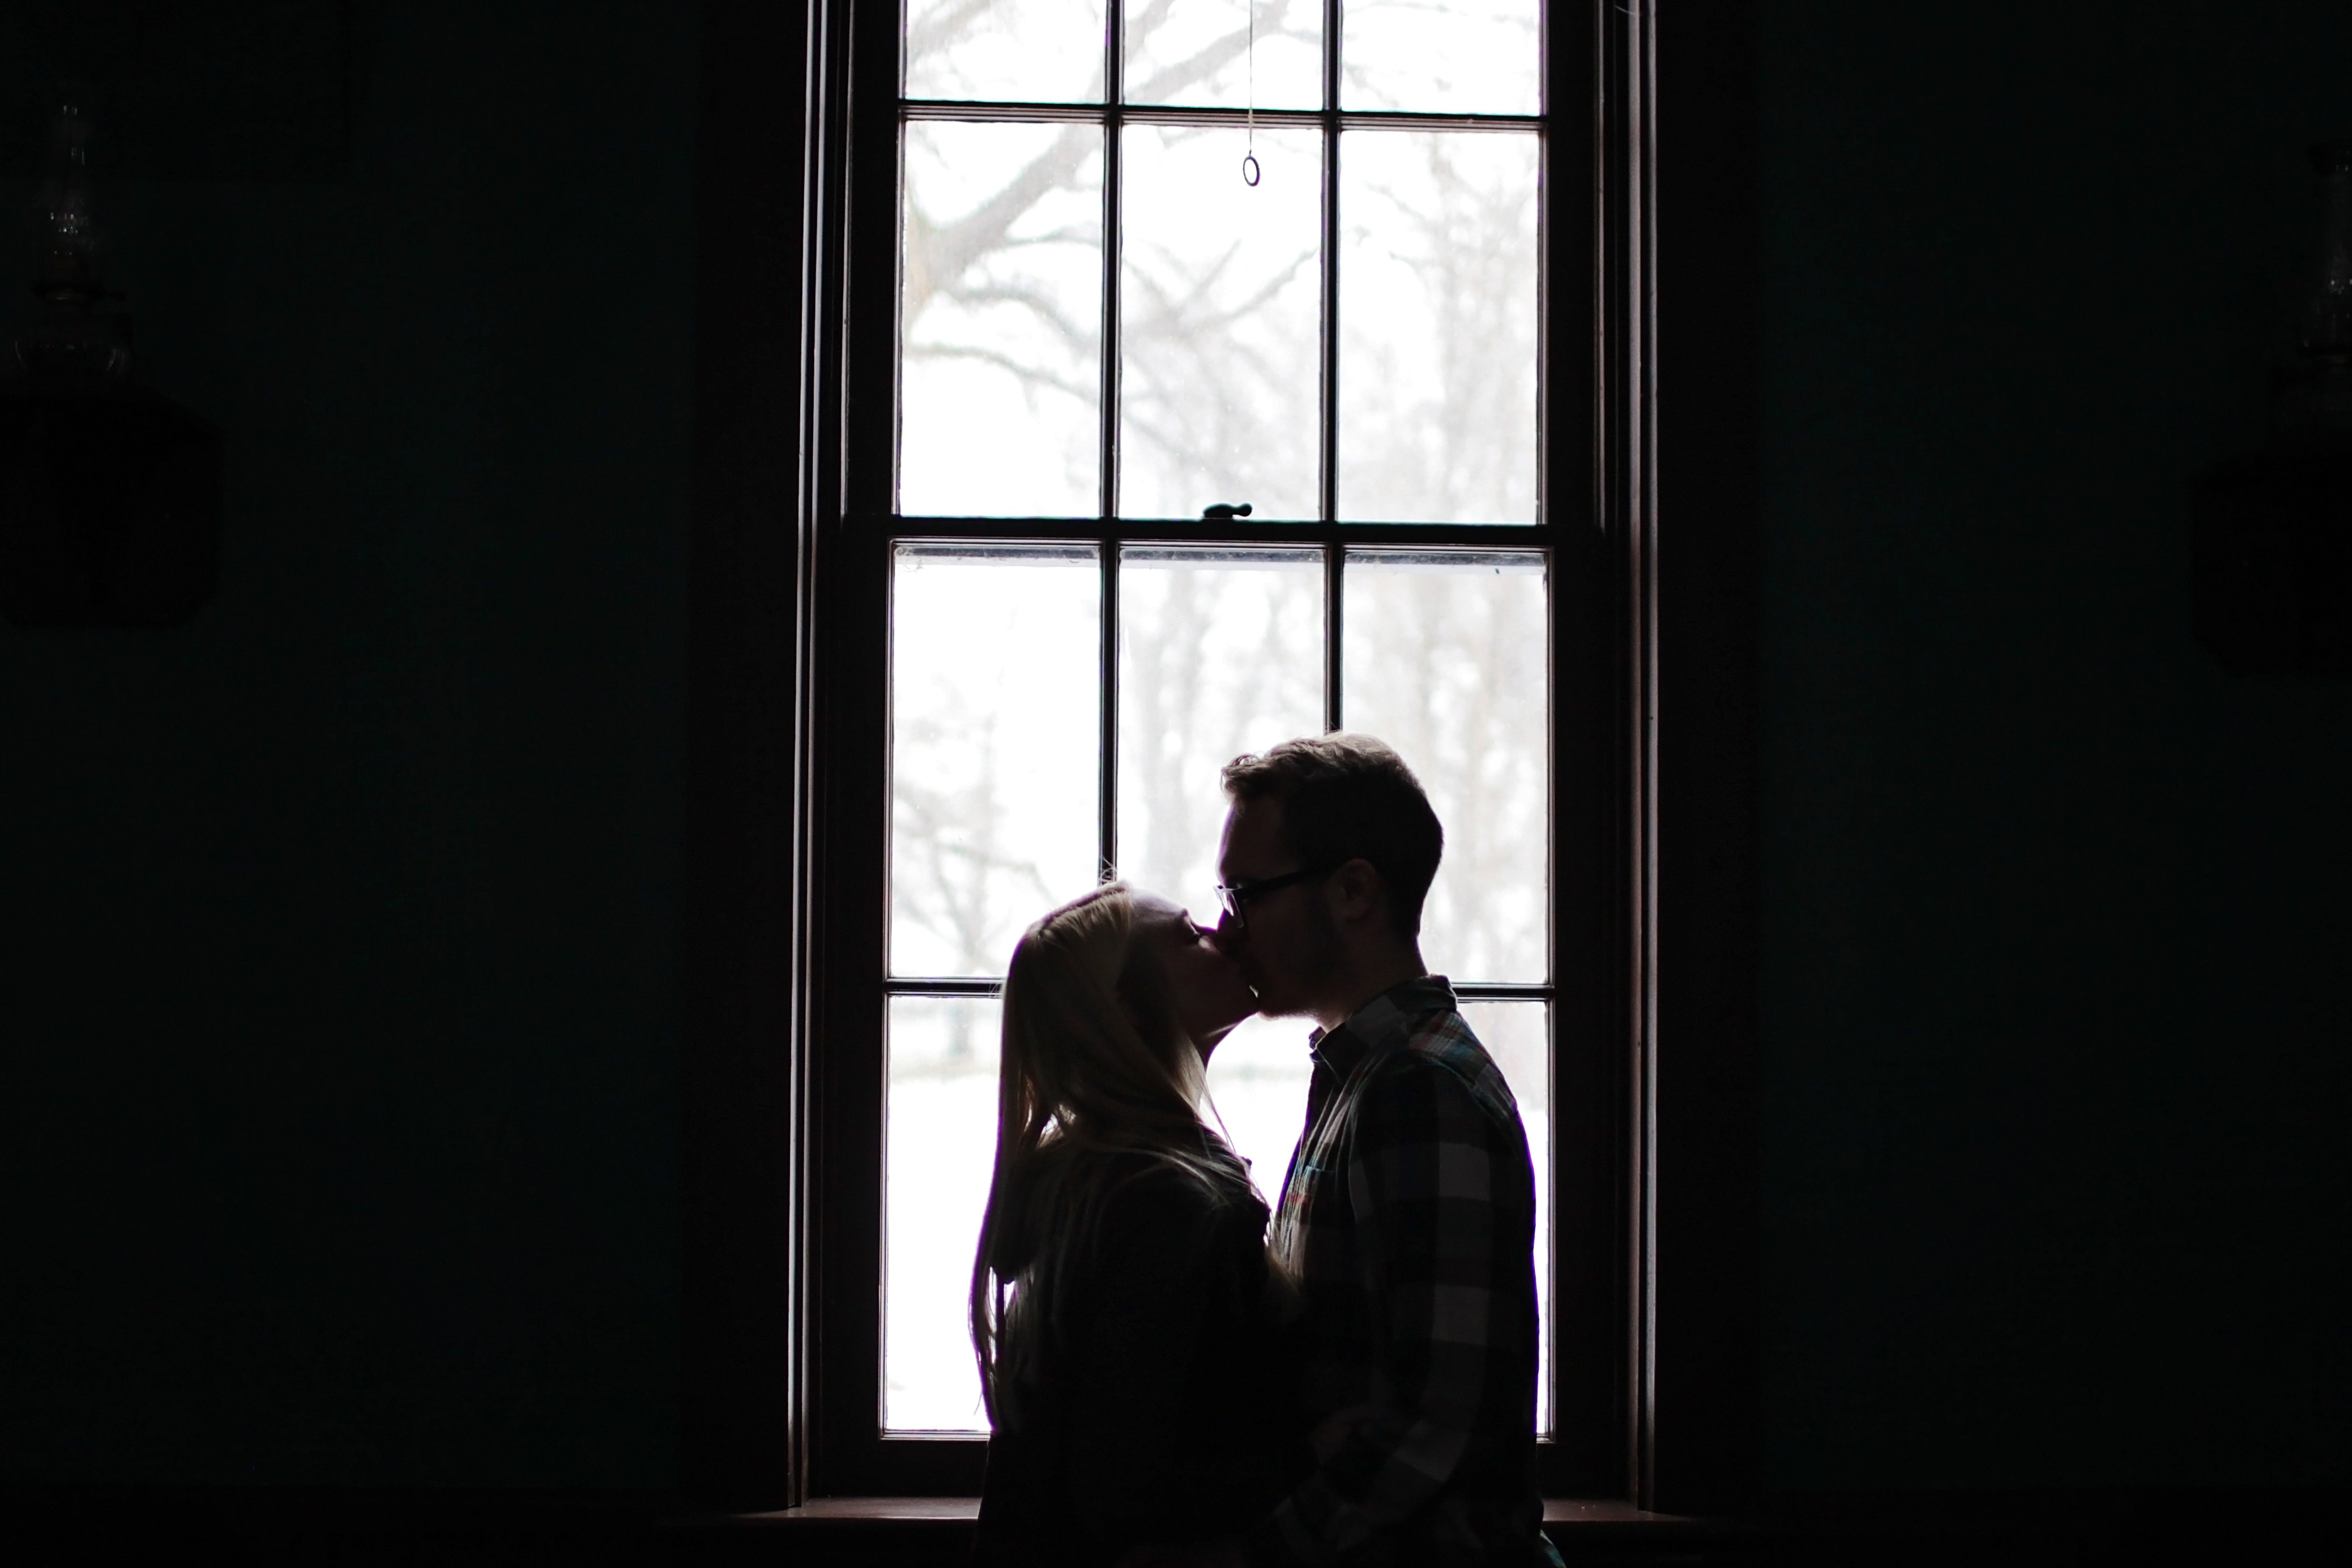
photograph, black, darkness, light, photography, window, girl, scene